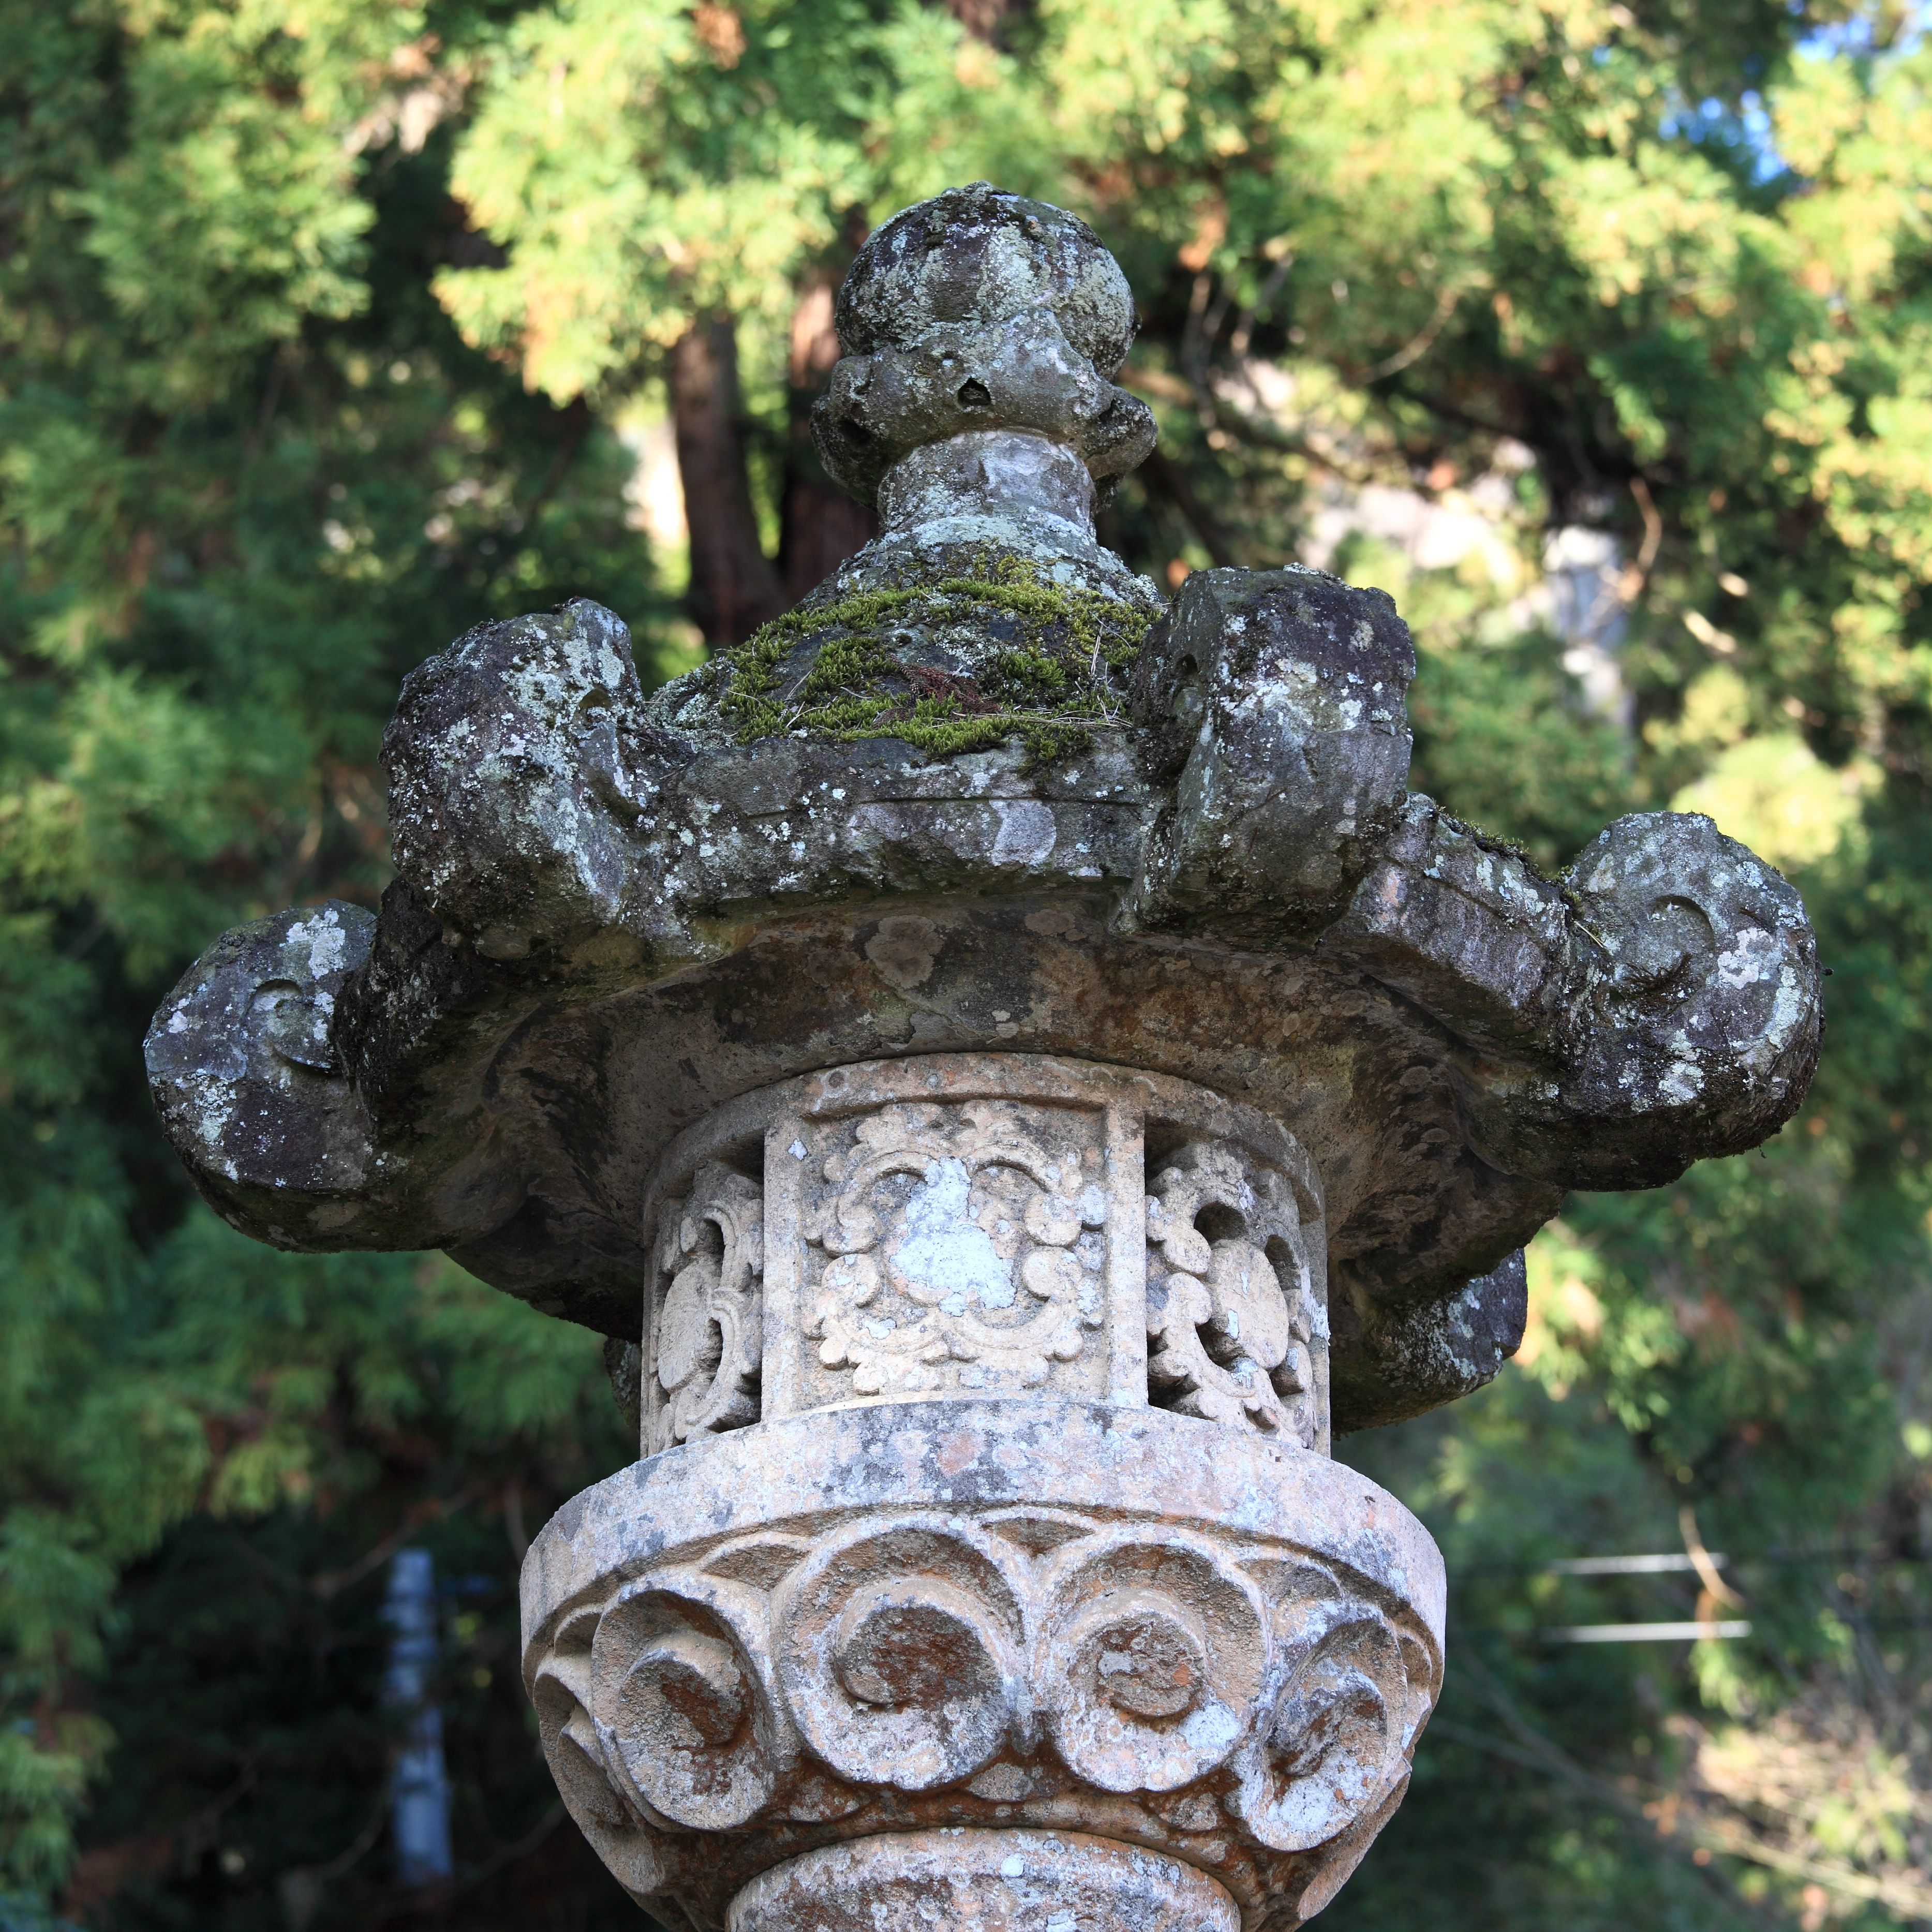
monument, statue, lantern, high, garden, material, sculpture, art, cool image, fountain, shrine, 5d, hires, carving, markii, water feature, hi, res, resolution, gunma, jinja, tomioka, myogi, myougi, stone carving